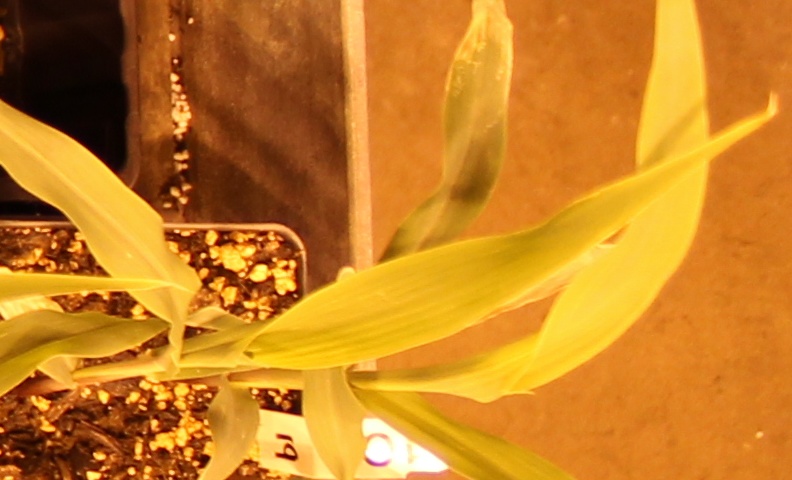
Label: Corn